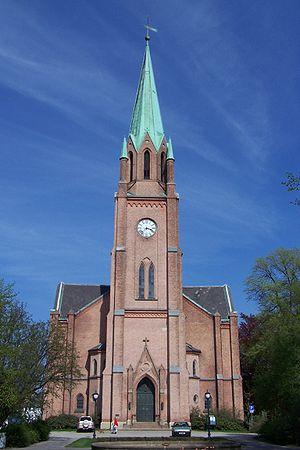
Fredrikstad est une ville portuaire de Norvège se situant à l'embouchure du plus grand fleuve norvégien, la Glomma.
Le diocèse de Borg est l'un des onze diocèses que compte actuellement l'Église de Norvège qui est de confession luthérienne.